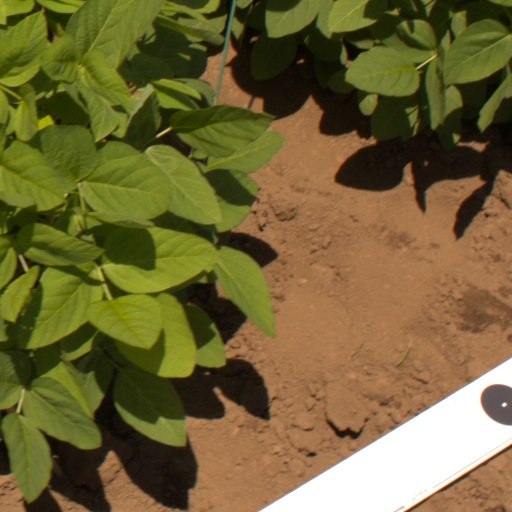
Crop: soybean